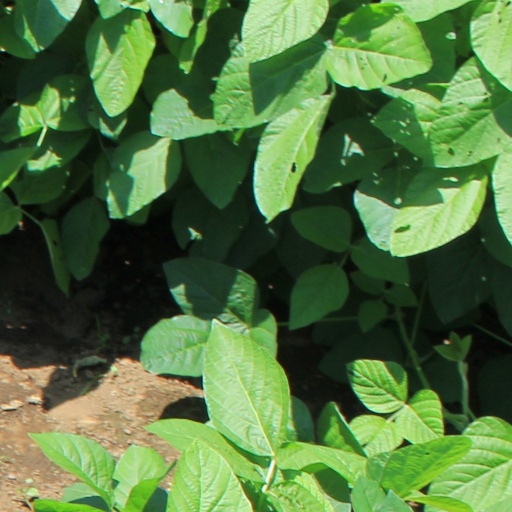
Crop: soybean